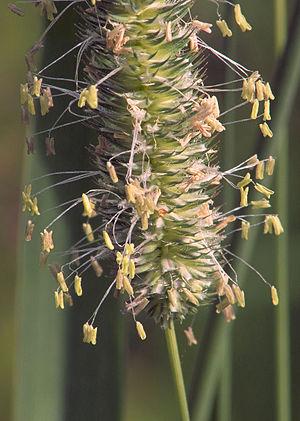
En botanique, l'épillet est l'inflorescence élémentaire caractéristique des plantes de la famille des Poaceae et de la famille voisine des Cyperaceae. Les fleurs sont également groupées en épillets dans les familles voisines des Restionaceae, Anarthriaceae, Ecdeiocoleaceae et Centrolepidaceae.